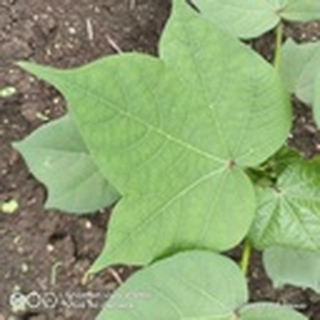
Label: healthy_cotton